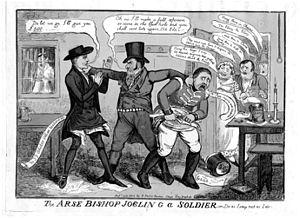
Percy Jocelyn est évêque anglican de Clogher dans l'Église d'Irlande de 1820 à 1822. Il est contraint de quitter son poste en raison de plaintes pour pratiques homosexuelles, qui avaient été interdites en vertu de la loi de 1533 sur la sodomie.